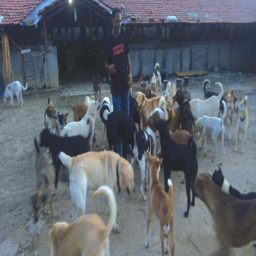
person with the rescued dogs